Karl Ferdinand Sohn

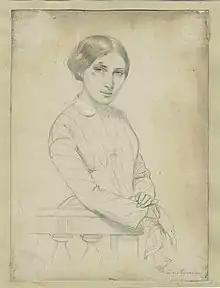
Karl Ferdinand Sohn trained many female painters. His pupils included the painters Luise von Martens and Emma Elwin (née Neussel). The present portrait of Emma Elwin was done by Martens when both were in their mid-twenties. It is probably the only surviving portrait of Emma Elwin (private collection Germany).

He was born in Berlin and started his studies at the age of eighteen under Wilhelm von Schadow, whom he followed to Düsseldorf. He focused on mythical and poetic subjects of a highly romantic character, and painted in the idealistic manner of the Düsseldorf school.